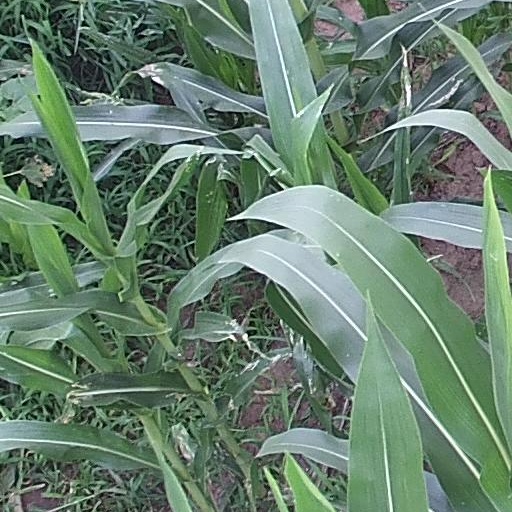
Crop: maize; corn